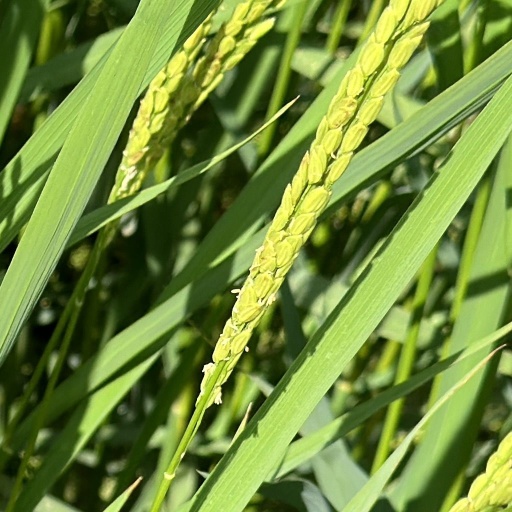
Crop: rice